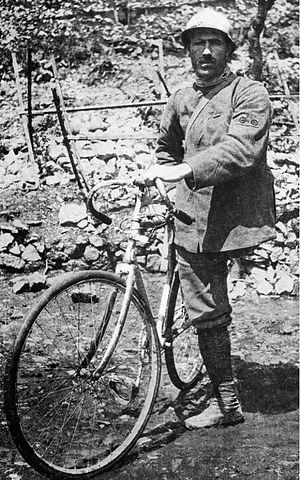
"Enrico Toti est un patriote italien qui a combattu dans les rangs des Bersagliers pendant la Première Guerre mondiale. Il n'intègre pas l'armée régulière, car il n'est pas recrutable du fait de son unijambisme. Cheminot, il a perdu sa jambe lors d'un accident de travail. Malgré son handicap physique il participe à plusieurs actions militaires, et trouve la mort au cours de l'une d'elles à 33 ans. Pendant la sixième bataille de l'Isonzo, qui a permis la conquête de Gorizia, Enrico Toti se retrouve sans défense dans une tranchée dans les alentours de Monfalcone. Il décide de sortir et alors qu'il est criblé par les balles autrichiennes, il harangue ses camarades pour les inciter à lancer l'assaut. Son geste, immortalisé en Une du journal ""Domenica del Corriere” et illustré par Achille Beltrame, est devenu légendaire. La Une montre Enrico Toti debout parmi ses camarades et jetant sa béquille vers les troupes autrichiennes juste avant de mourir. Il est devenu ainsi le symbole de l'héroïsme et du sens d'abnégation du militaire italien.